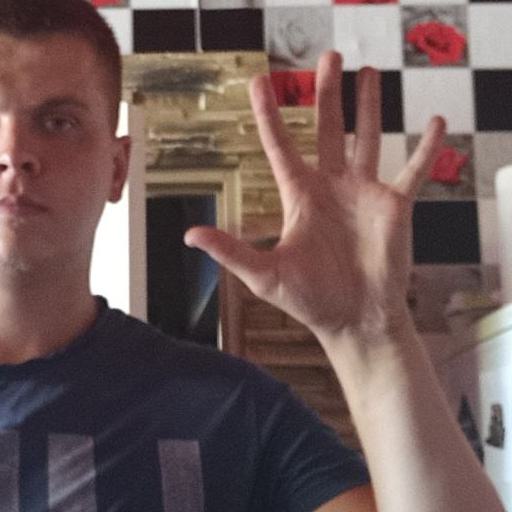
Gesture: palm